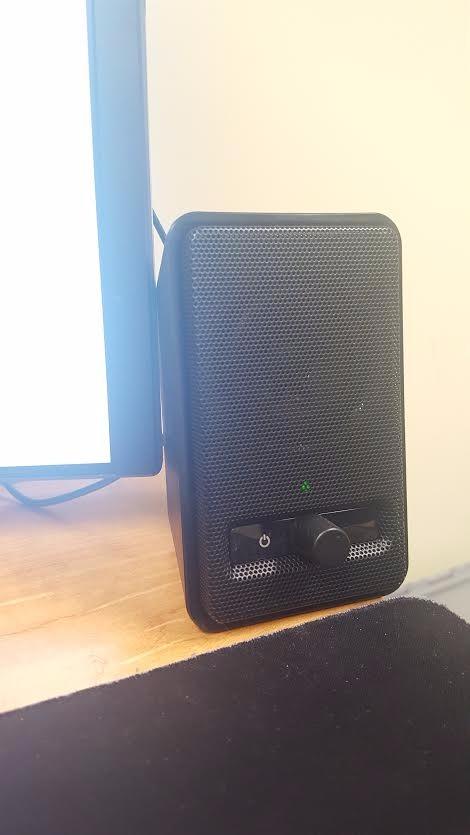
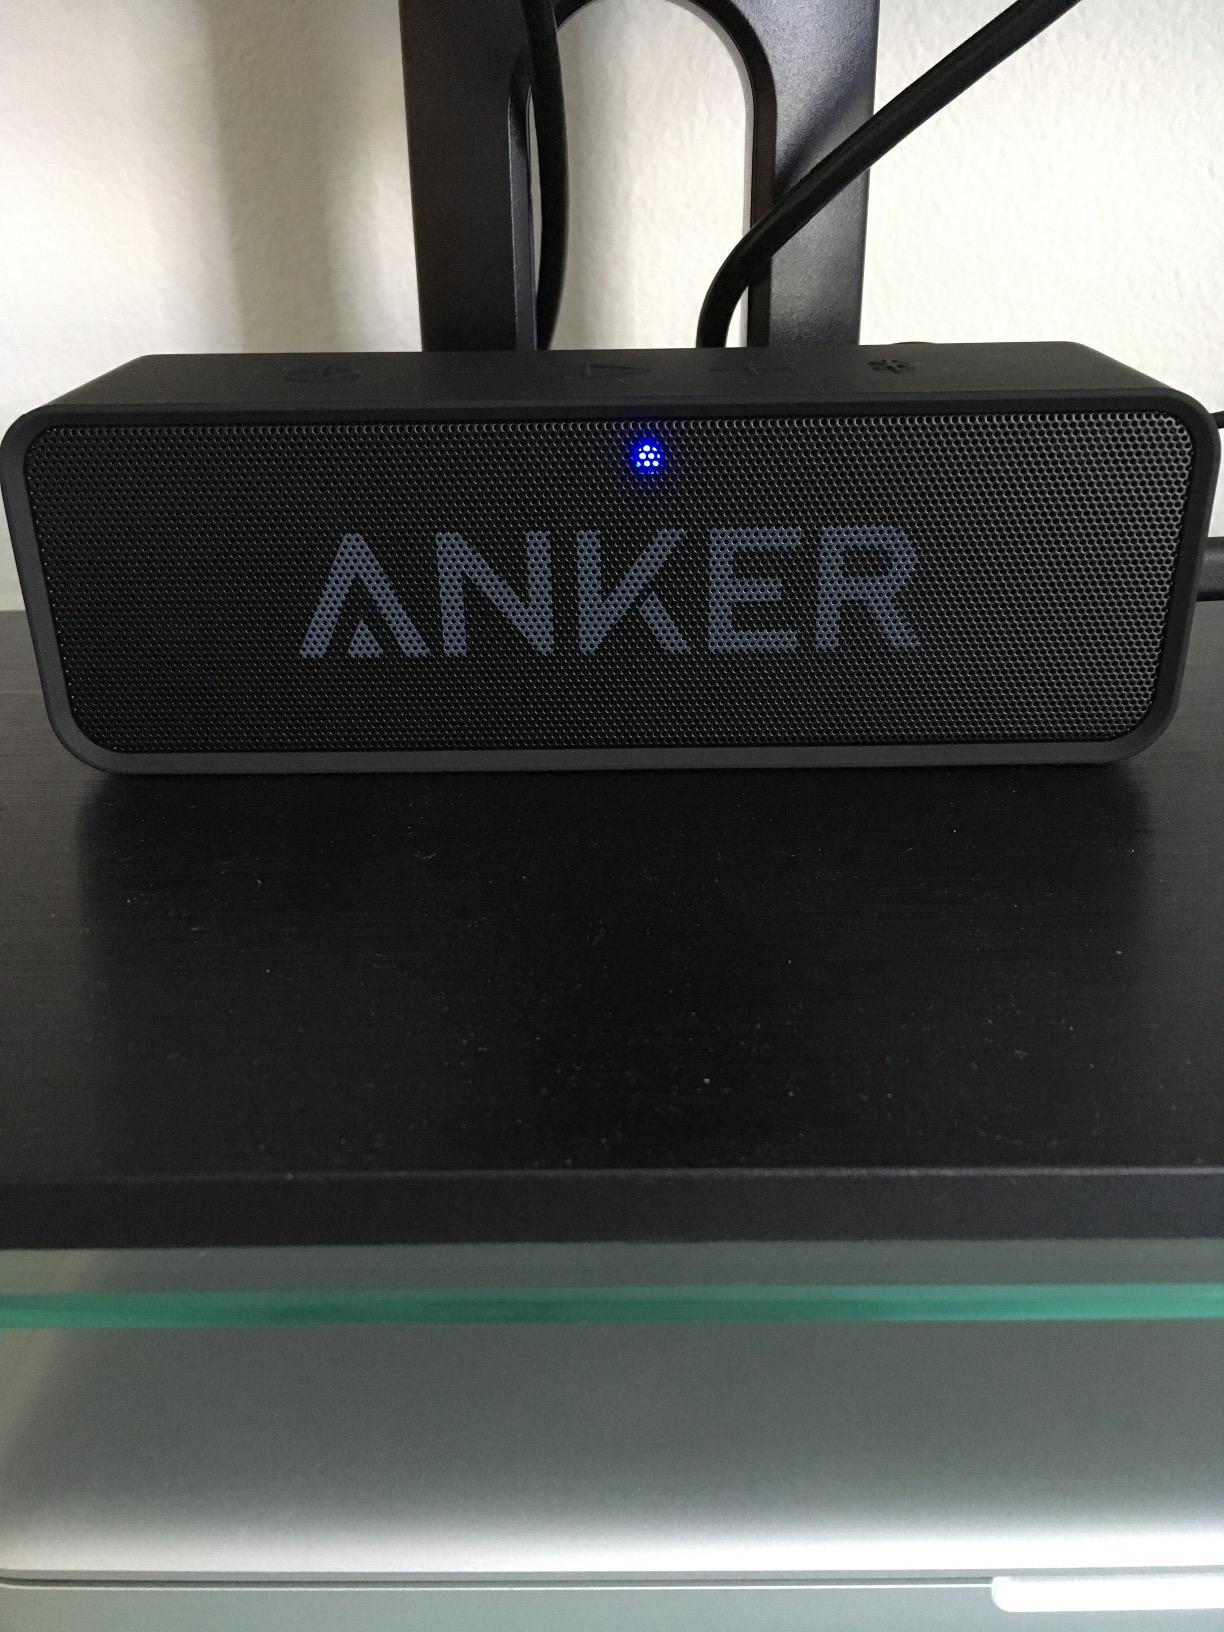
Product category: speaker
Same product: no